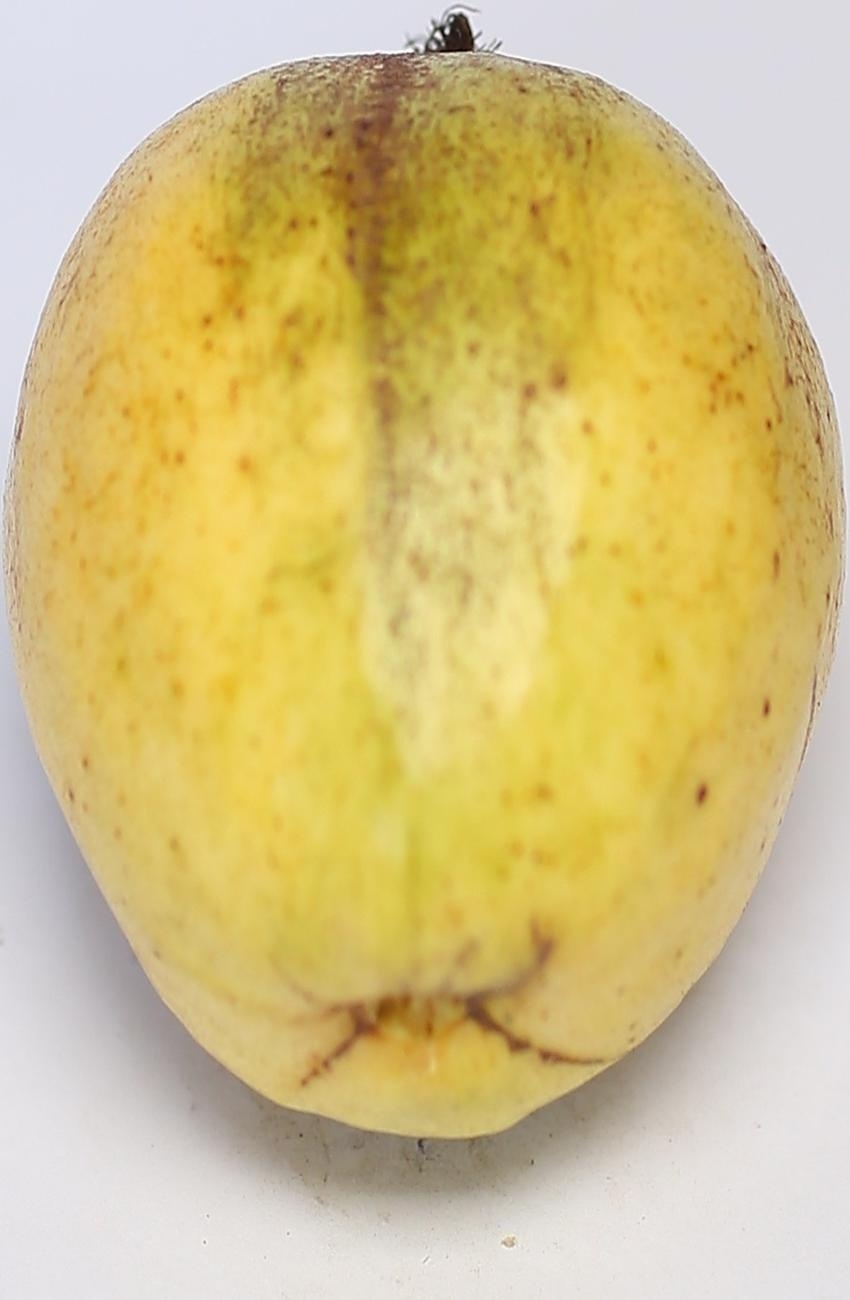
Maturity: ripe
Variety: thadhrami